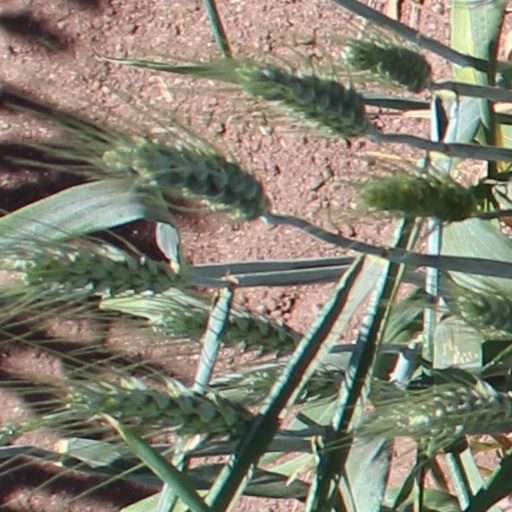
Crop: wheat